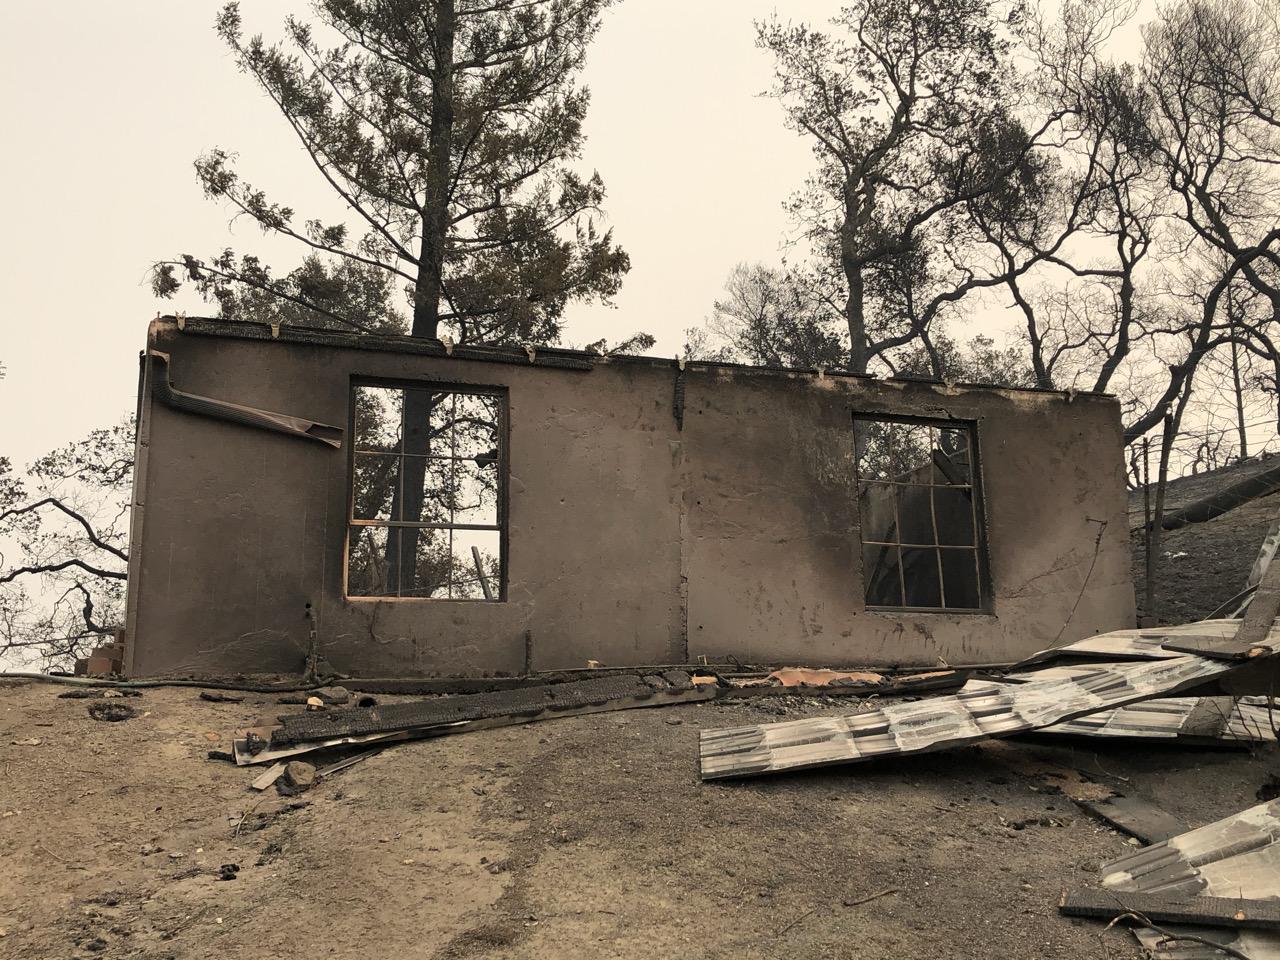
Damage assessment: destroyed